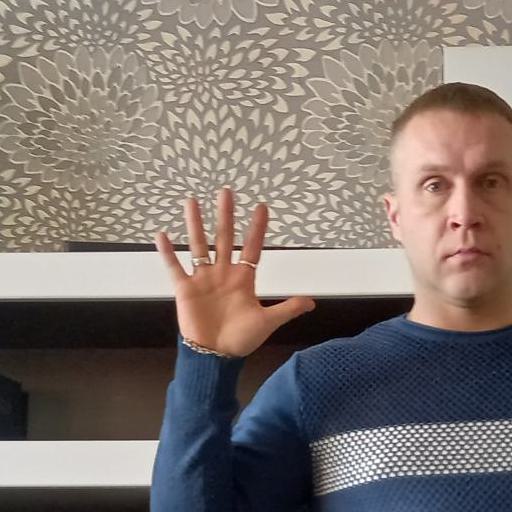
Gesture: palm